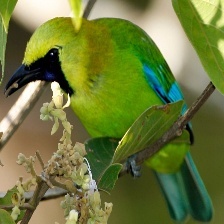
Species: BORNEAN LEAFBIRD
Scientific name: CHLOROPSIS KINABALUENSIS